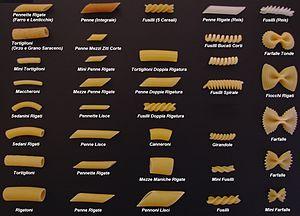
Les pâtes alimentaires sont des aliments fabriqués à partir d'un mélange pétri de farine, de semoule de blé dur, d'épeautre, de blé noir, de riz, de maïs ou d'autres types de céréales, d'eau et parfois d'œuf et de sel. « Les pâtes » peuvent également désigner les plats dont les pâtes sont l'ingrédient principal, servies avec de la sauce ou des assaisonnements.